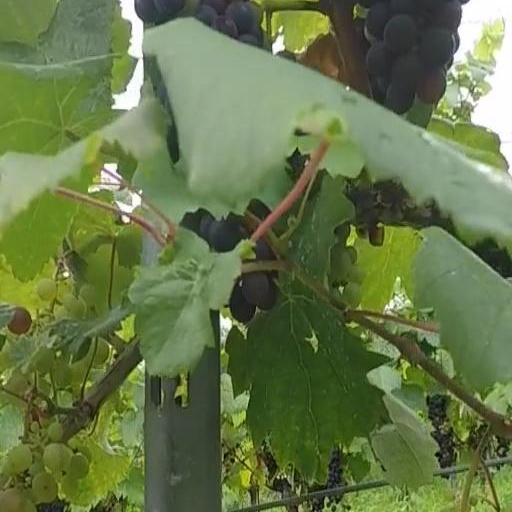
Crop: grape